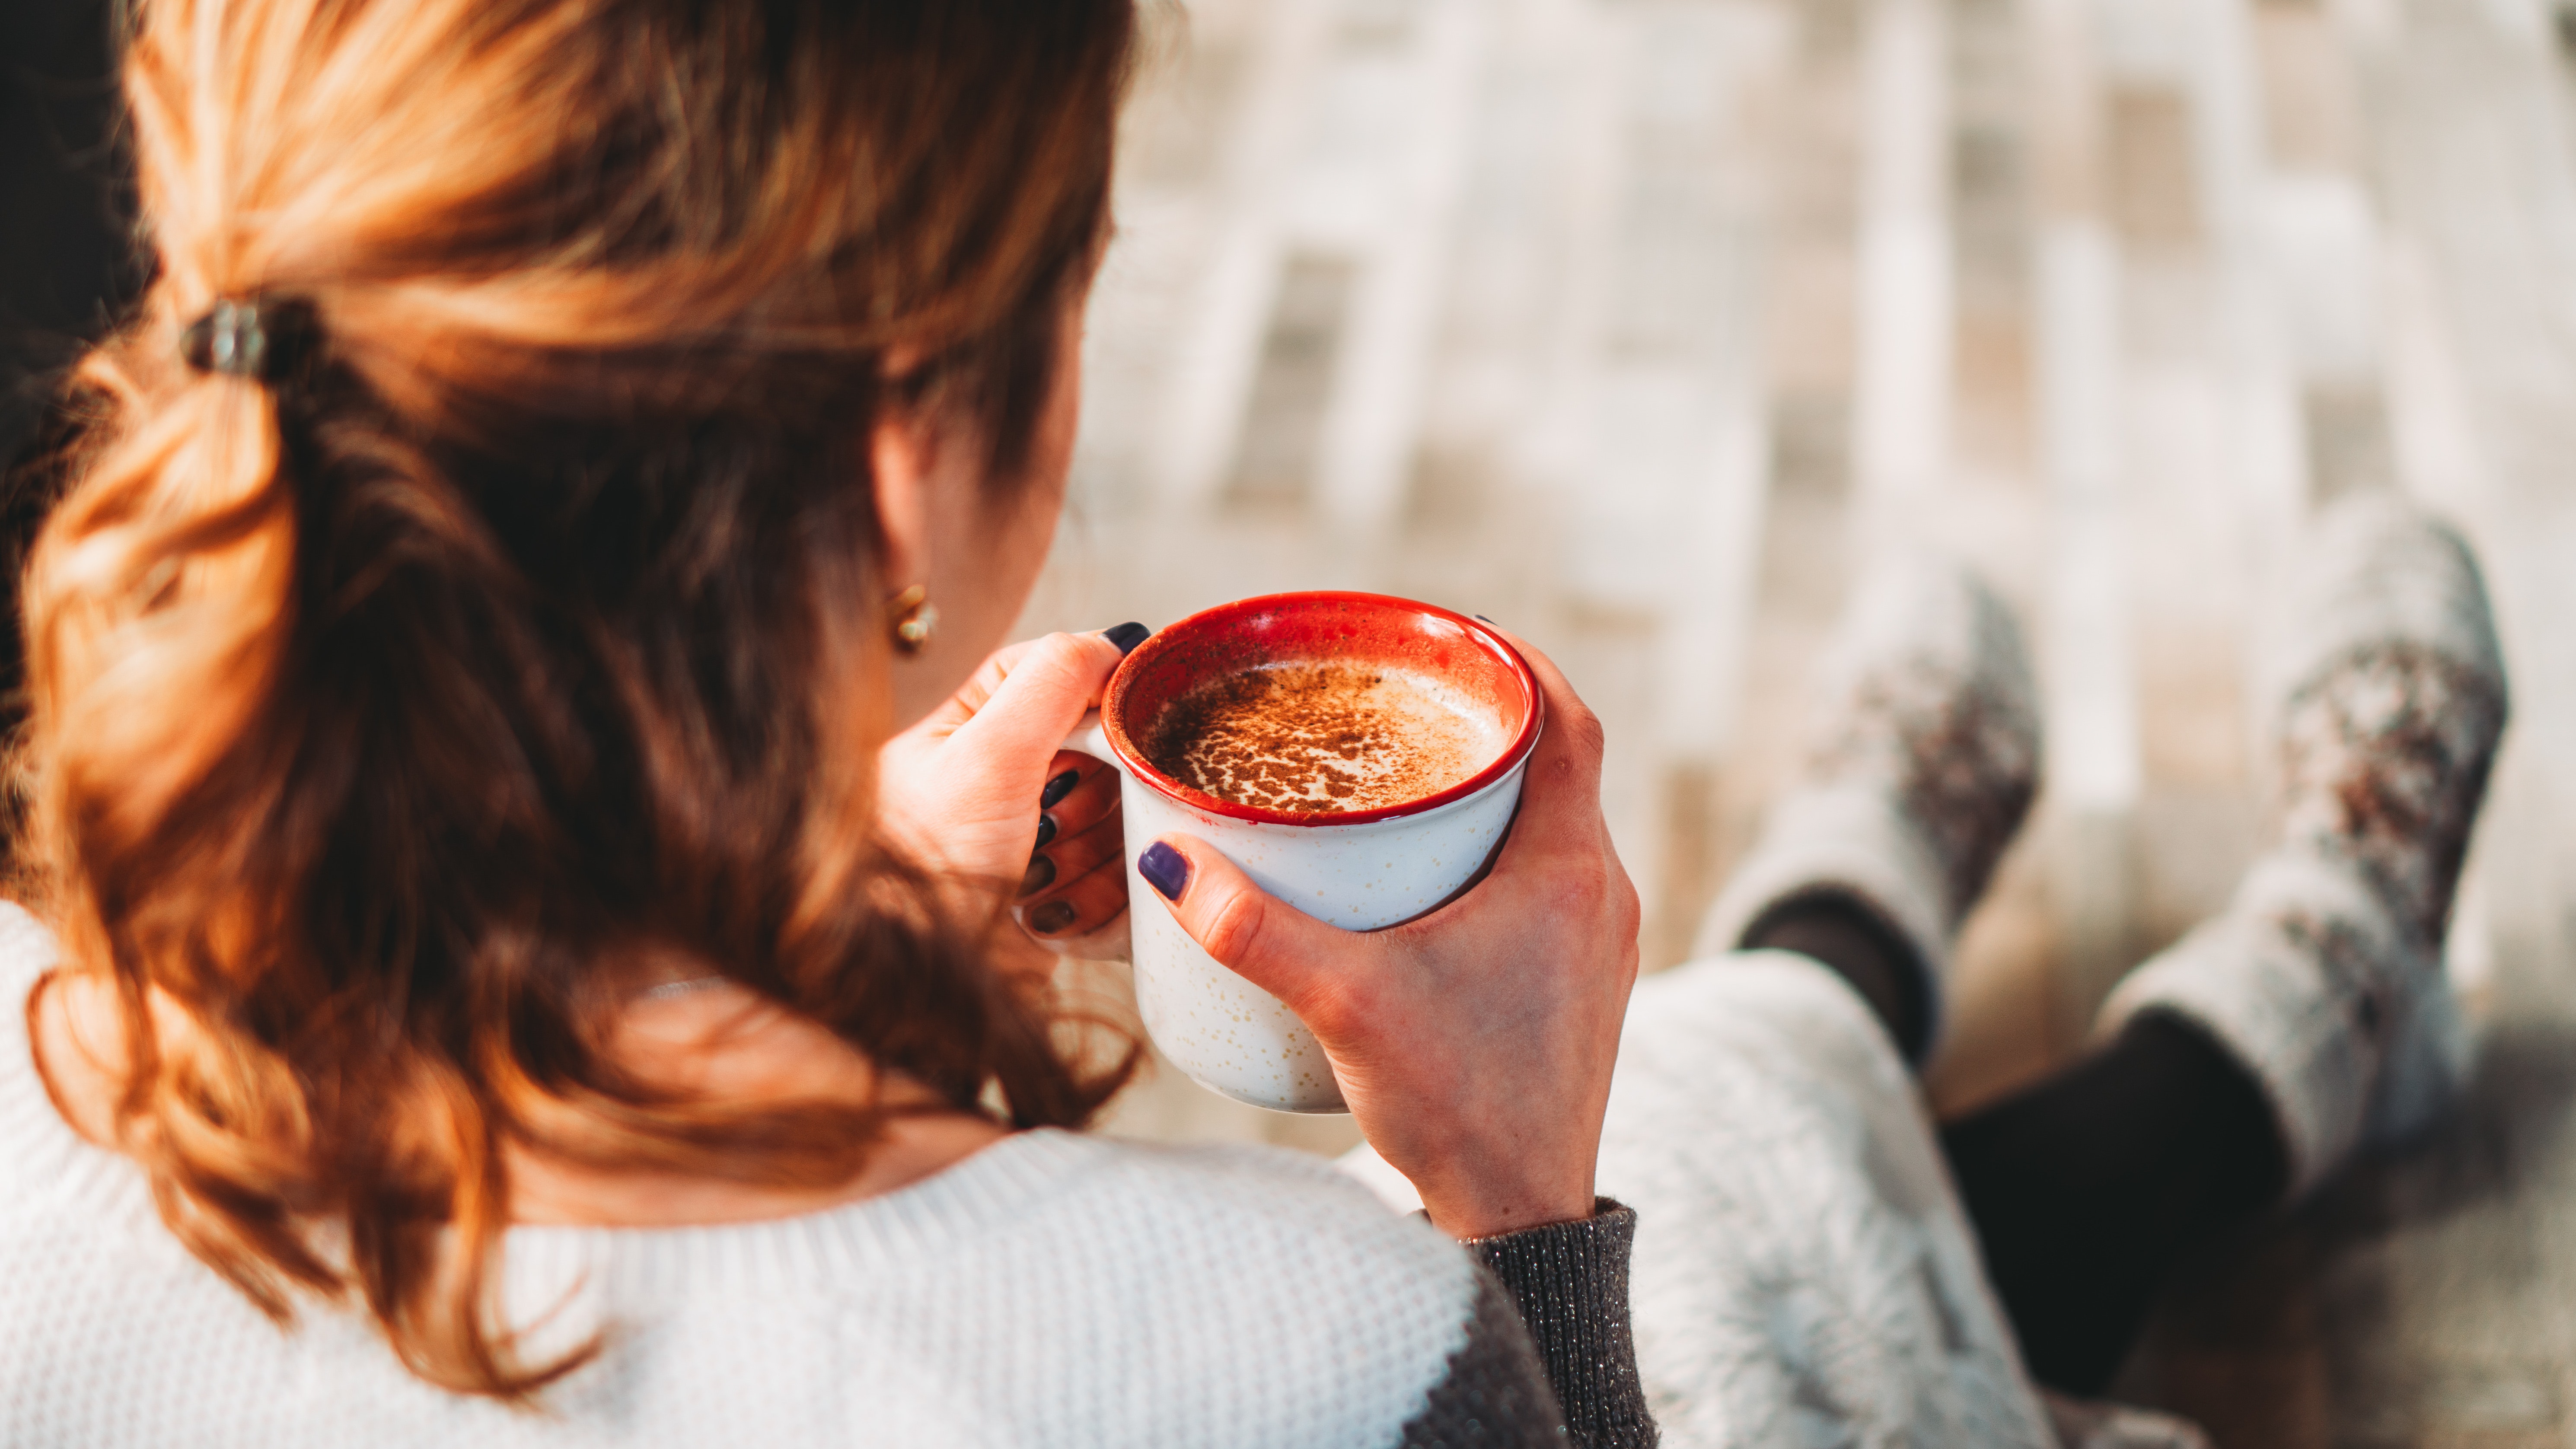
eyewear, glasses, drinking, lip, ear, drink, alcohol, drinkware, tableware